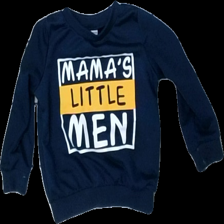
View: front
Type: Sweater
Category: Children
Brand: Not in the list
Brand text on label: patpat
Colors: Blue, Orange, White
Material: 100% polyester
Pattern: Other
Cut: C-collar
Season: All
Stains: Minor
Damage: smuts fläck
Damage location: bottom right
Price range: <50
Recommended usage: Export
Description: sweater med text tryck